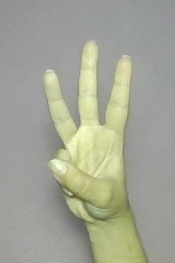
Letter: thaa